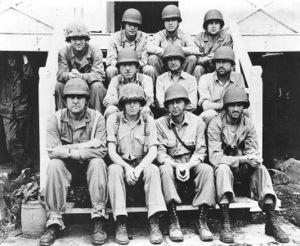
Le général de division Merritt Austin Edson surnommé « Red Mike », fut un général dans le Corps des Marines des États-Unis. Il a reçu plusieurs décorations, notamment la Médaille d'honneur, deux Navy Cross, la Silver Star et deux Legion of Merit. Il est mieux connu chez les Marines pour la défense de la crête Lunga lors de la bataille de Guadalcanal pendant la Seconde Guerre mondiale.